Mahil Gaila

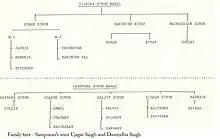

Today, none of Sampuran's progeny are to be found in their ancestral village. At different times and with own particular circumstances and promptings of the times they sold their land and property to relocate to other lands and countries. In some cases some even abandoned their homes. They are scattered all around the world.